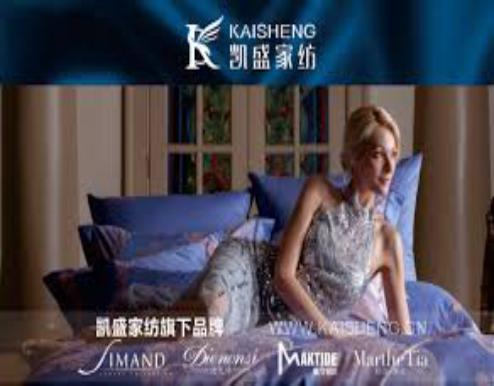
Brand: KAISHENG
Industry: Necessities